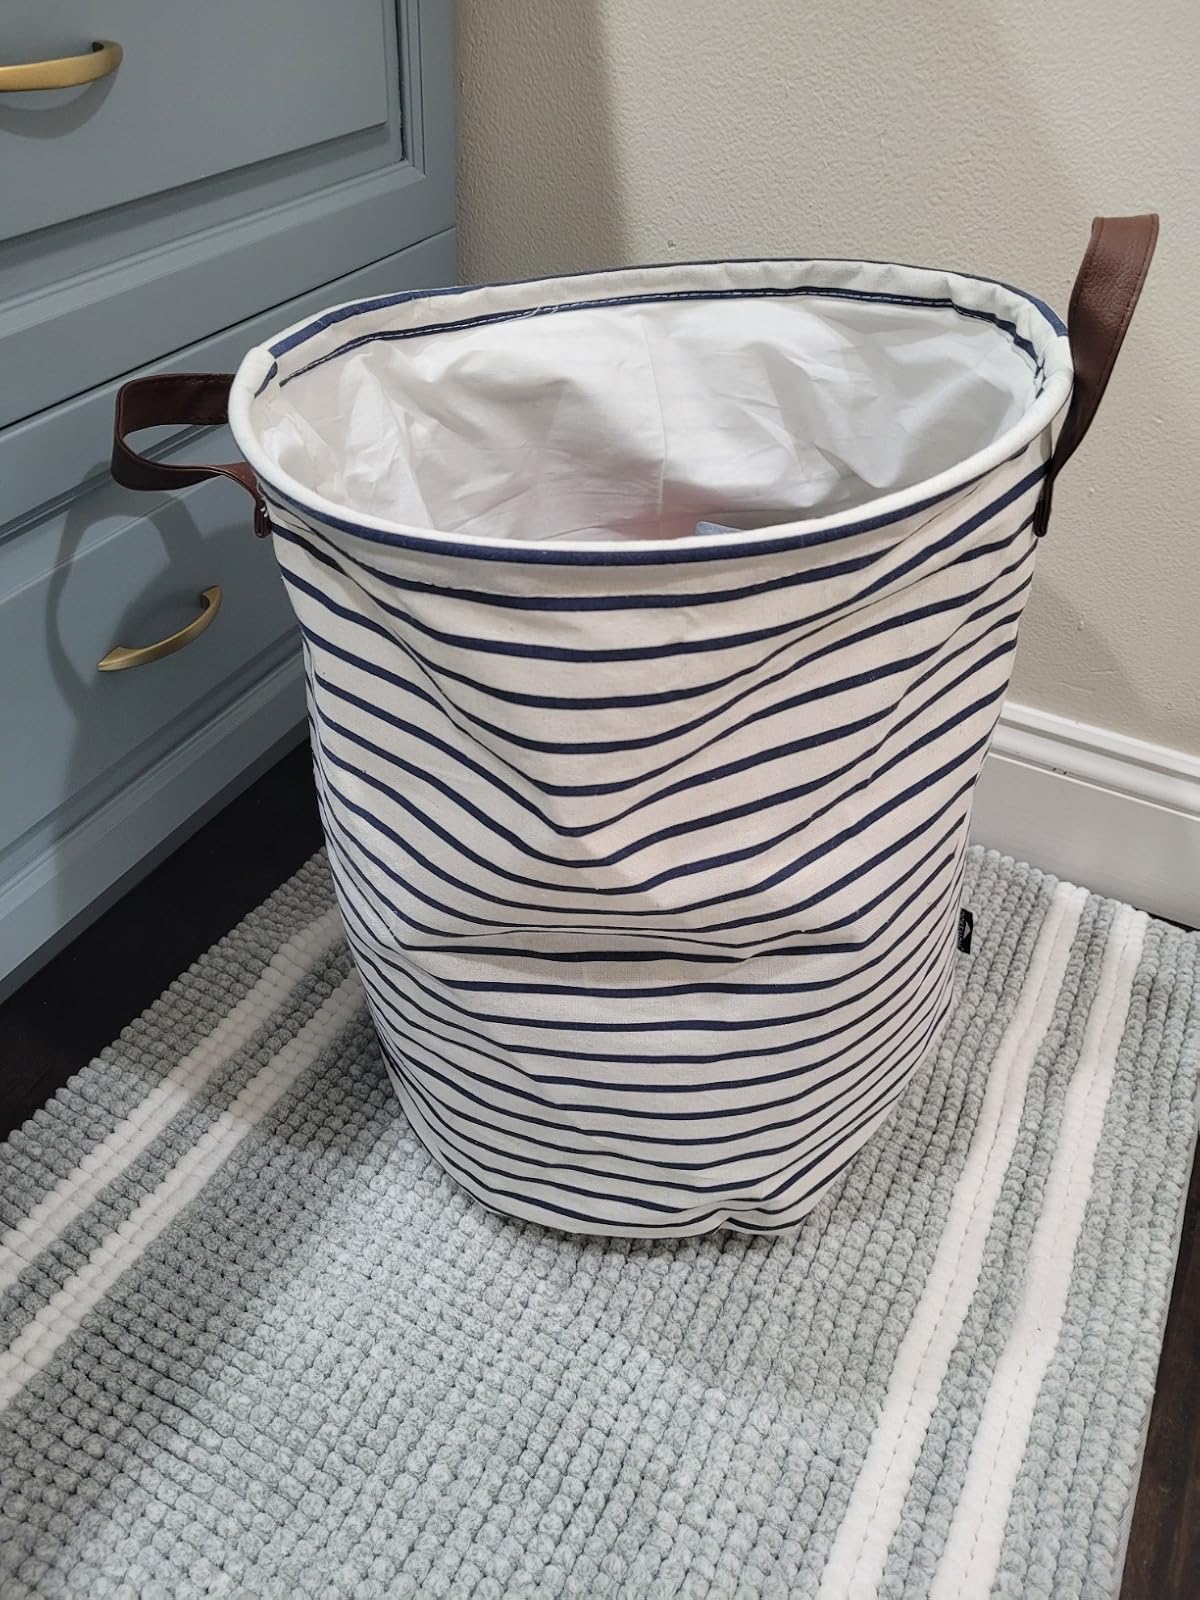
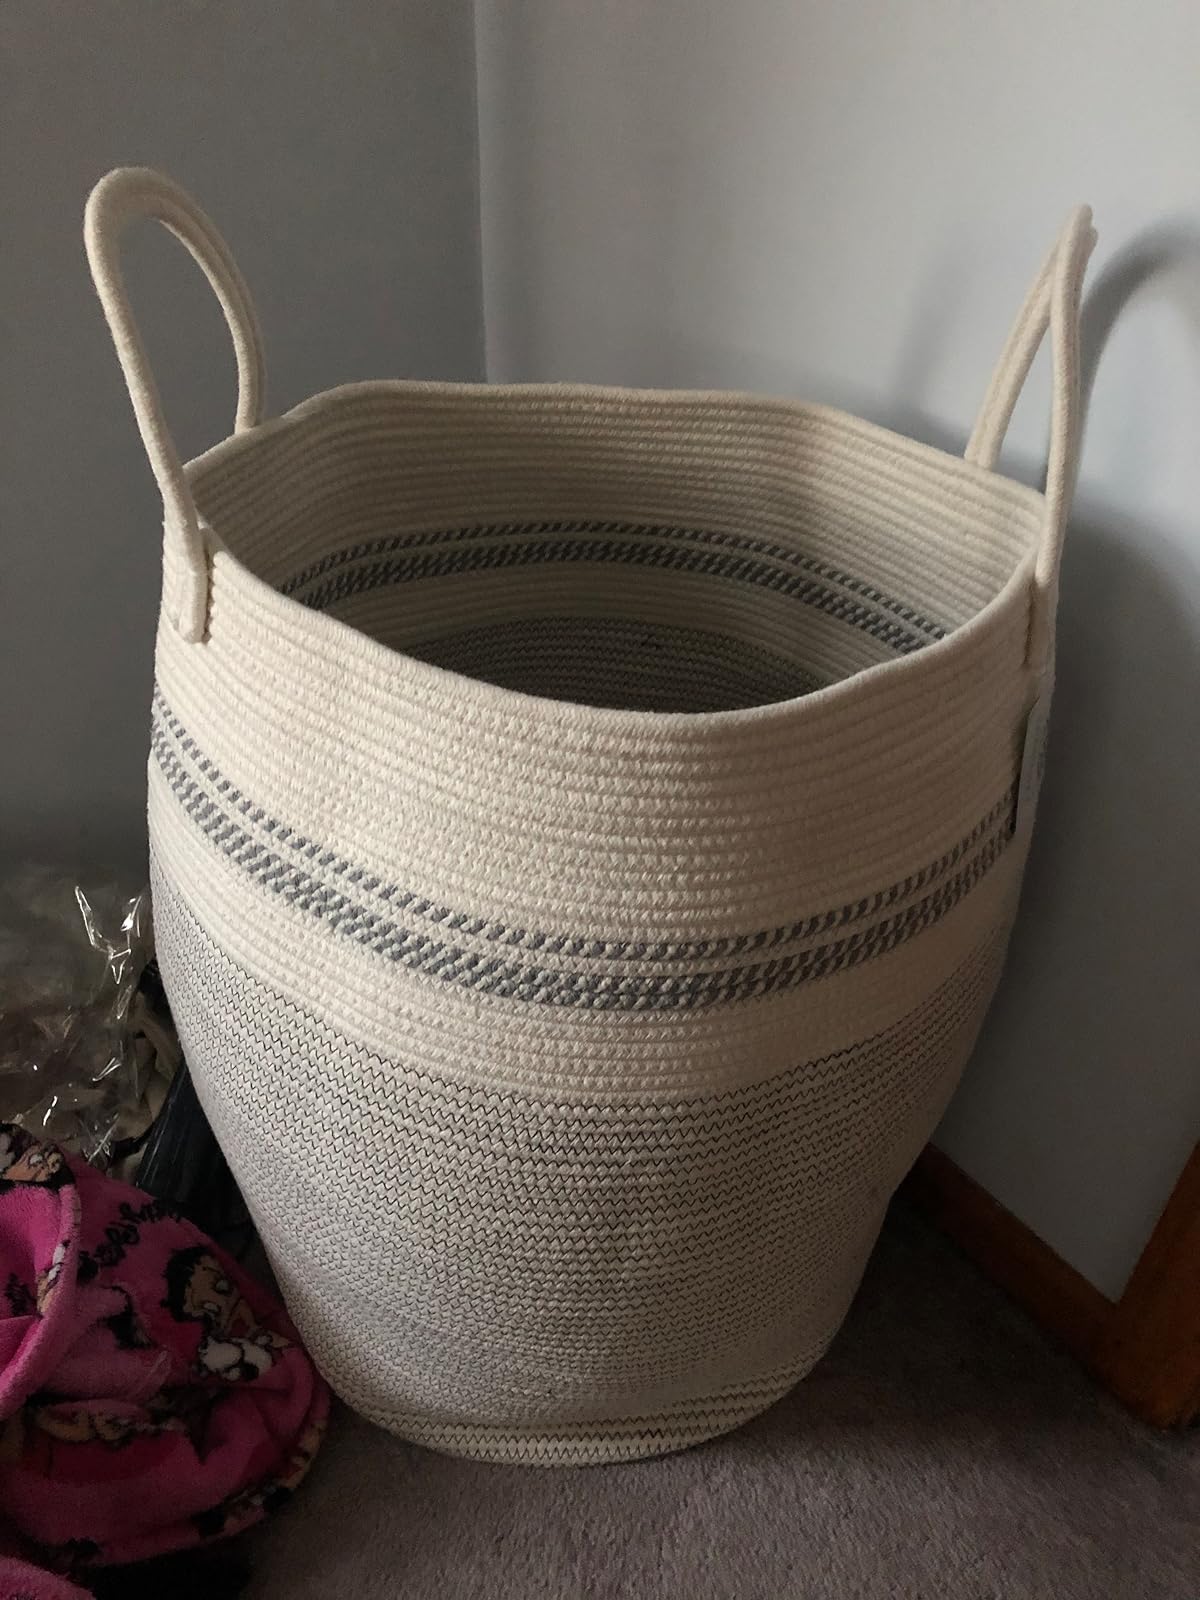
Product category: items_hamper
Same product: no